Paul Haviland

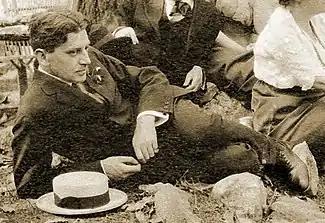
Paul Haviland, 1912

Paul Burty Haviland (17 June 1880 – 21 December 1950) was a French-American photographer, writer and arts critic who was closely associated with Alfred Stieglitz and the Photo-Secession.